Marilyn Fogel

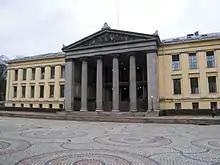
The University of Oslo, where Fogel spent her Fulbright grant.

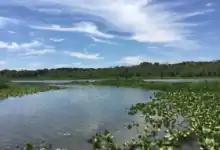
Jug Bay Wetlands Sanctuary in Lothian, Maryland

Fogel served on numerous committees, including the Scientific Advisory Committee for the Jug Bay Wetlands Sanctuary from 1992 to 2005, the Committee on Origin and Evolution of Life for the Space Studies Board, National Research Council 2000–2002, the Advisory Committee for the Carnegie Institution Department of Global Ecology from 2003 to 2005, and the AGU Biogeosciences Fellows Selection Committee in 2013 and 2014. In 2003, she was elected a Fellow of the Geochemical Society and European Association of Geochemistry. She was a Fulbright Scholar to Norway in 2006, and awarded the Jubilee Medal of the Geological Society of South Africa in 2006. She served as the National Science Foundation Director of Geobiology and Low Temperature Geochemistry from 2009 to 2010. She has also received numerous fellowships including a Loeb Fellowship from 1999 to 2001, and a Mellon Fellowship from 2001 to 2003 from the Smithsonian Environmental Research Center. In 2018, Fogel was named a fellow of the American Geophysical Union.